Garboldisham Windmill

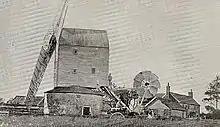
The mill "c".1890

Garboldisham Mill is a post mill with a two-storey roundhouse. The mill is winded by an eight-bladed "fantail".